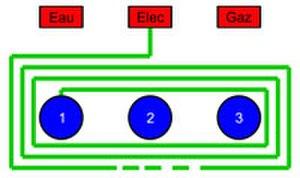
Le nombre de combinaisons possibles n'est pas fini.
L'énigme des trois maisons, aussi appelée l'énigme de l'eau, du gaz et de l'électricité, est un jeu mathématique dont l'analyse utilise un théorème de topologie ou de théorie des graphes. Ce problème n'a pas de solution. Georges Perec le cite en 1978 dans son livre Je me souviens : Je me souviens des heures que j'ai passées, en classe de troisième, je crois, à essayer d'alimenter en eau, gaz et électricité, trois maisons, sans que les tuyaux se croisent.